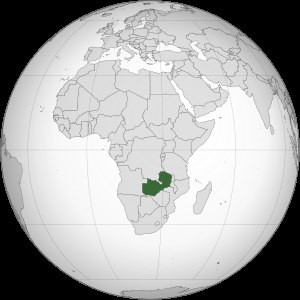
Nordrhodesia
Kort over Protektoratet Nordrhodesia.
Nordrhodesia var det tidligere navn på det nuværende Zambia, før landet blev uafhængigt i 1964.